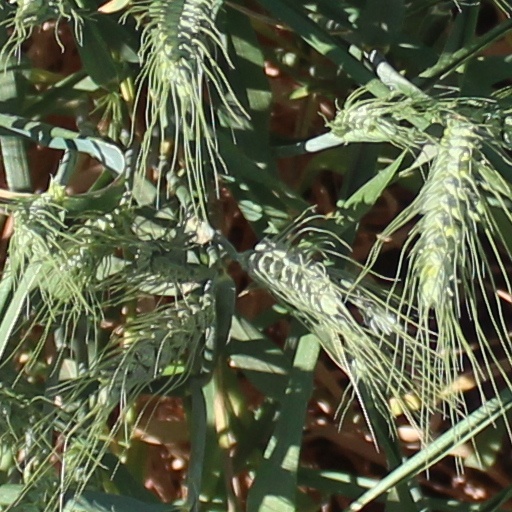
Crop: wheat